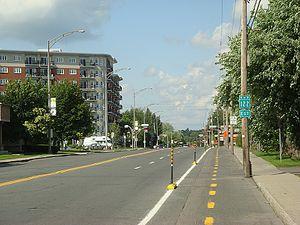
Photo de la route 122, à Drummondville, Québec, Canada.
La route 122 est une route nationale québécoise qui suit une orientation est/ouest sur la rive sud du fleuve Saint-Laurent. Elle dessert les régions administratives de la Montérégie et du Centre-du-Québec.